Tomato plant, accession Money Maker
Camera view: tilt-top (135 deg); turntable rotation: 210 degrees
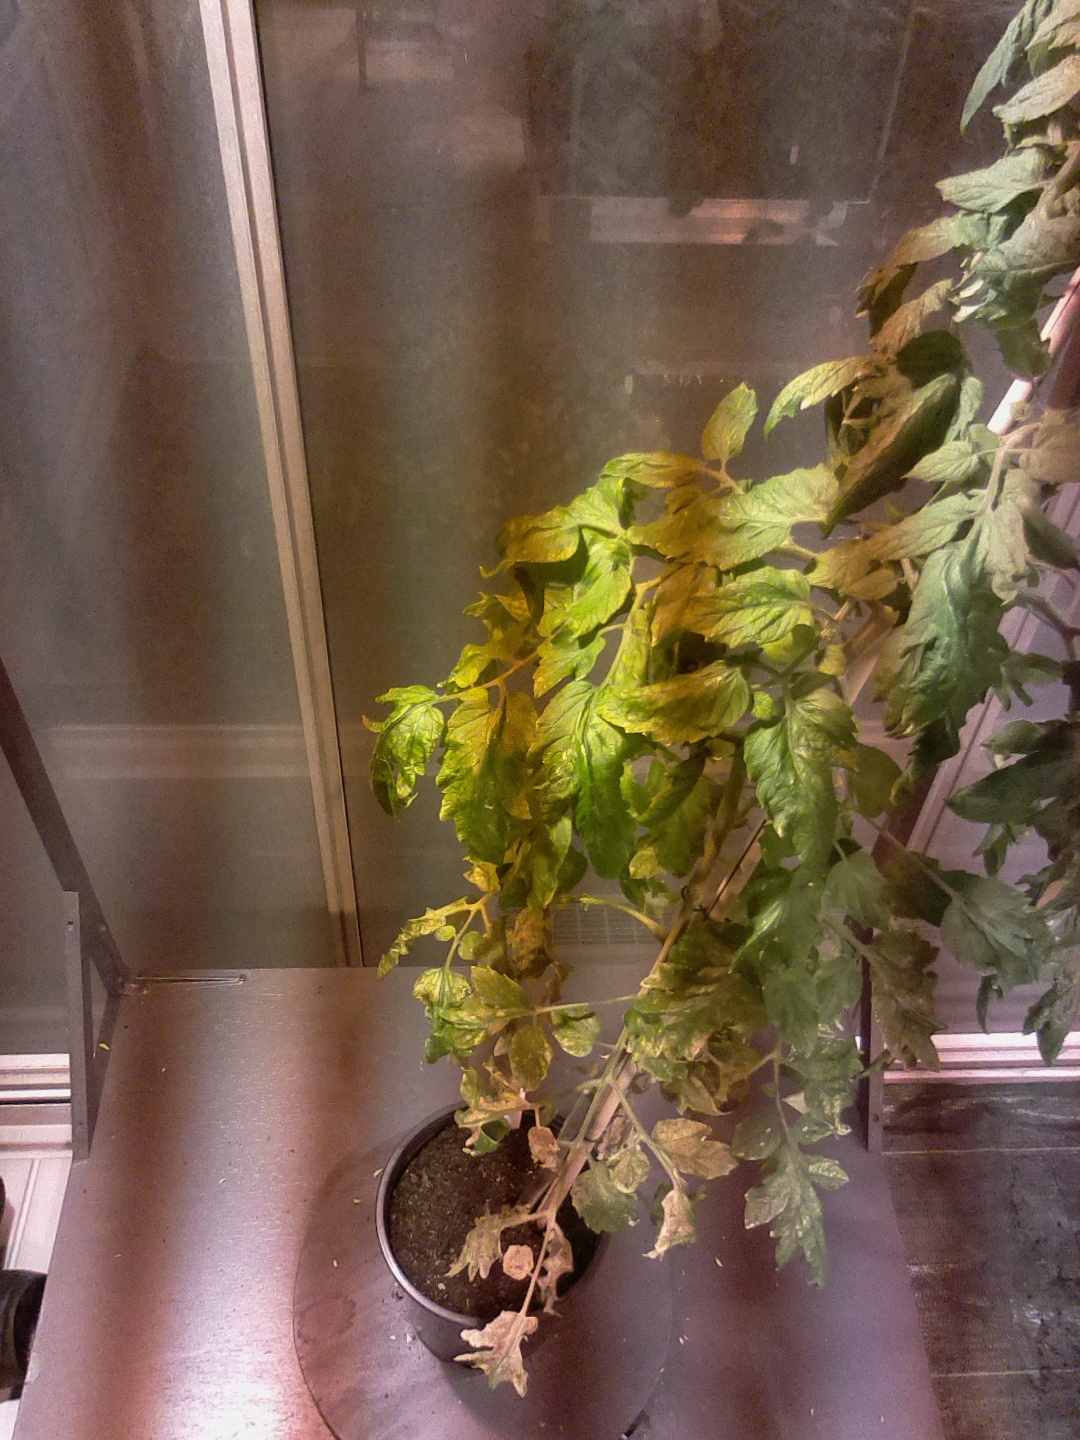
BBCH growth stage 74: 40%-50% of final fruit size